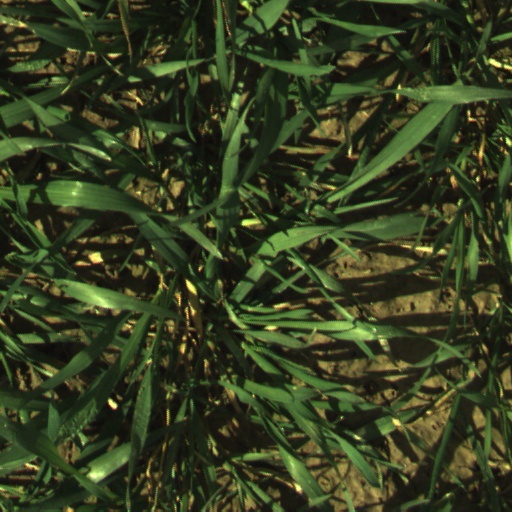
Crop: wheat